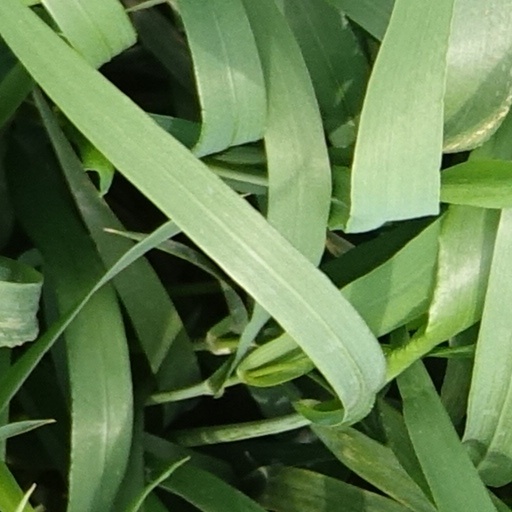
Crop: wheat